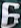
Number: 6